Taman Free School

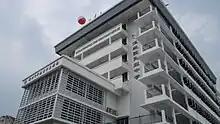
Heng Ee High School is situated across Free School Road.

The neighbourhood is served by two adjacent high schools, namely Penang Free School and Heng Ee High School.